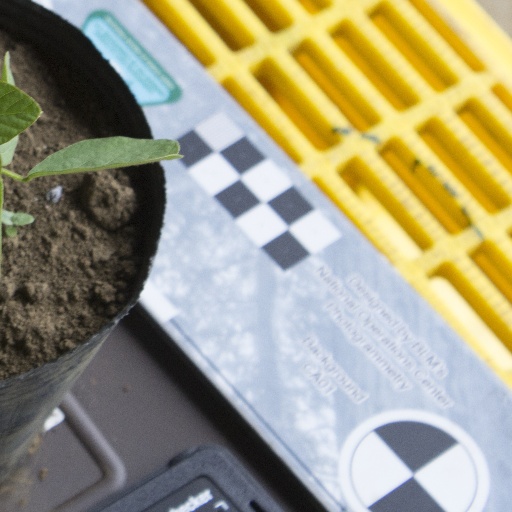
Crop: soybean